Engelbert II of Berg

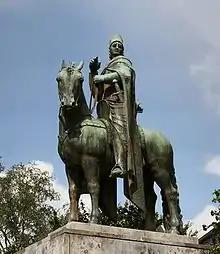
Statue of Archbishop Engelbert at Schloss Burg (sculptor Paul Wynand)

Engelbert was elected Archbishop of Cologne as Engelbert I on 29 February 1216 and was consecrated on 24 September 1217, in which office he remained until his death.